Nakhon Ratchasima province

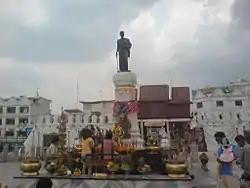
Thao Suranari Monument

The provincial seal depicts the revered heroine of Khorat, Thao Suranari (Thai: ท้าวสุรนารี).